Bathgate Upper railway station

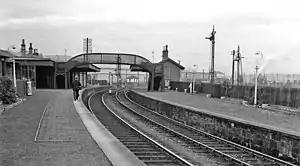
Bathgate Upper railway station in 1962

Bathgate Upper railway station was a railway station serving the town of Bathgate in West Lothian, Scotland. It was located on the Bathgate and Coatbridge Railway.